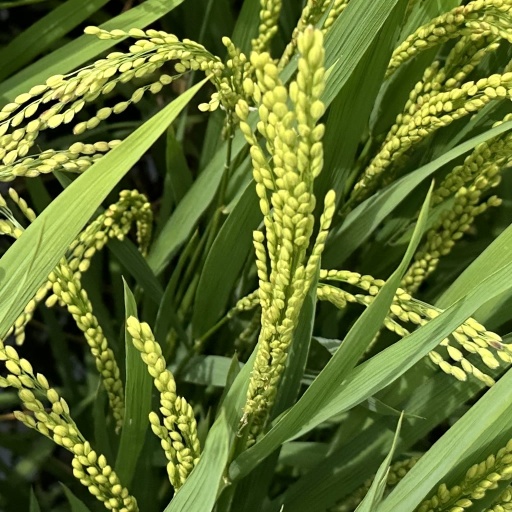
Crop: rice